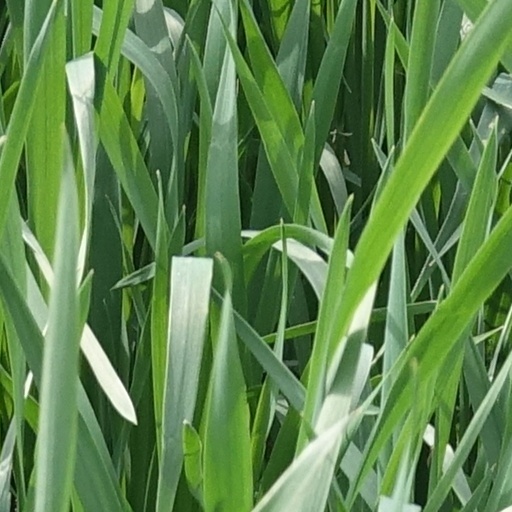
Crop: wheat